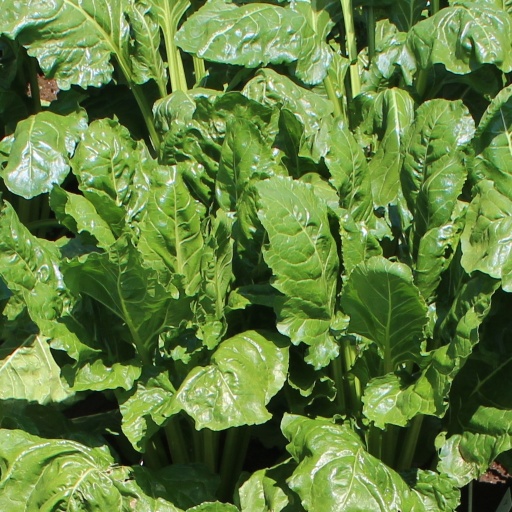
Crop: sugar beet